Andrew I of Hungary

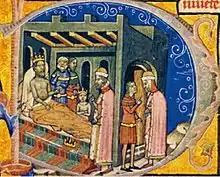
The scene at Tiszavárkony depicted in the "Illuminated Chronicle": the paralyzed Andrew forces his brother, Béla to choose between the crown and the sword

In the meantime, King Peter Orseolo, who had succeeded King Stephen in Hungary in 1038, alienated many lords and prelates, especially when he solemnly recognized the suzerainty of the Holy Roman Emperor, Henry III, in 1045. According to the "Illuminated Chronicle", the discontented lords, "seeing the sufferings of their people", assembled in Csanád (Cenad, Romania). They agreed to send envoys to Andrew and Levente in Kiev in order to persuade them to return to Hungary. Fearing "some treacherous ambush", the two brothers only set out after the agents they had sent to Hungary confirmed that the Hungarians were ripe for an uprising against the king.